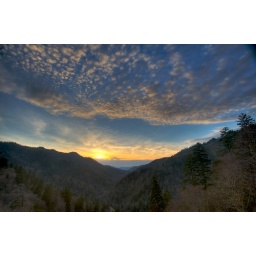
Speckled clouds dot the sky at sunset over the Great Smoky Mountains National Park, viewed from the Morton's Overlook